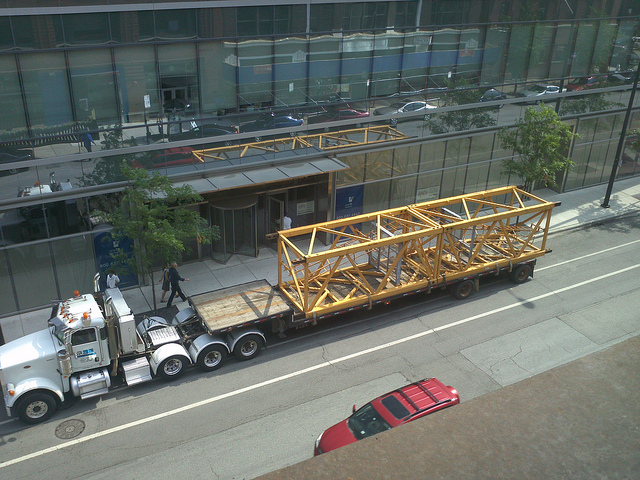
A truck is parked on the street next to a building

A white truck is pulling a trailer while a man in black walks by.

A semi truck with a yellow metal structure on it's trailer.

A truck that is pulling a rectangular building structure.